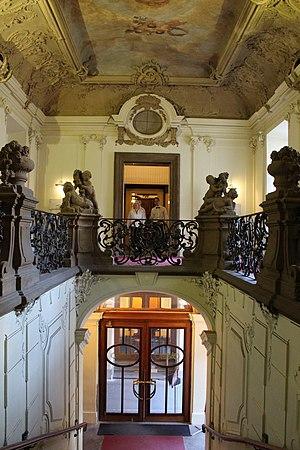
Le palais Sylva-Taroucca, anciennement Nostitz, également connu sous le nom de palais Piccolomini ou palais Savarin, est un palais situé rue Na příkopě dans la Nouvelle ville de Prague. Il est protégé en tant que monument culturel de la République tchèque.